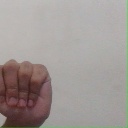
अक्षर: ठ